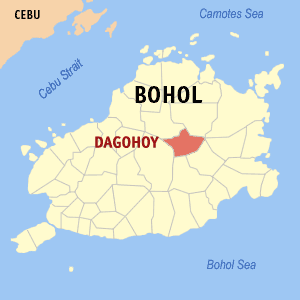
Dagohoy est une municipalité de la province de Bohol, aux Philippines.